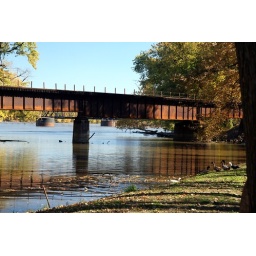
Ducks enjoying the day near the train bridge